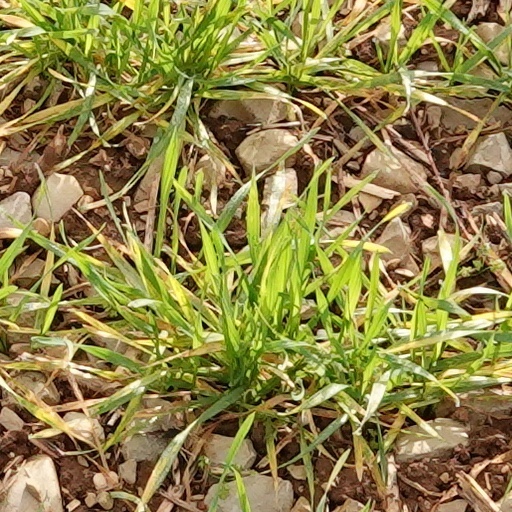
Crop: wheat